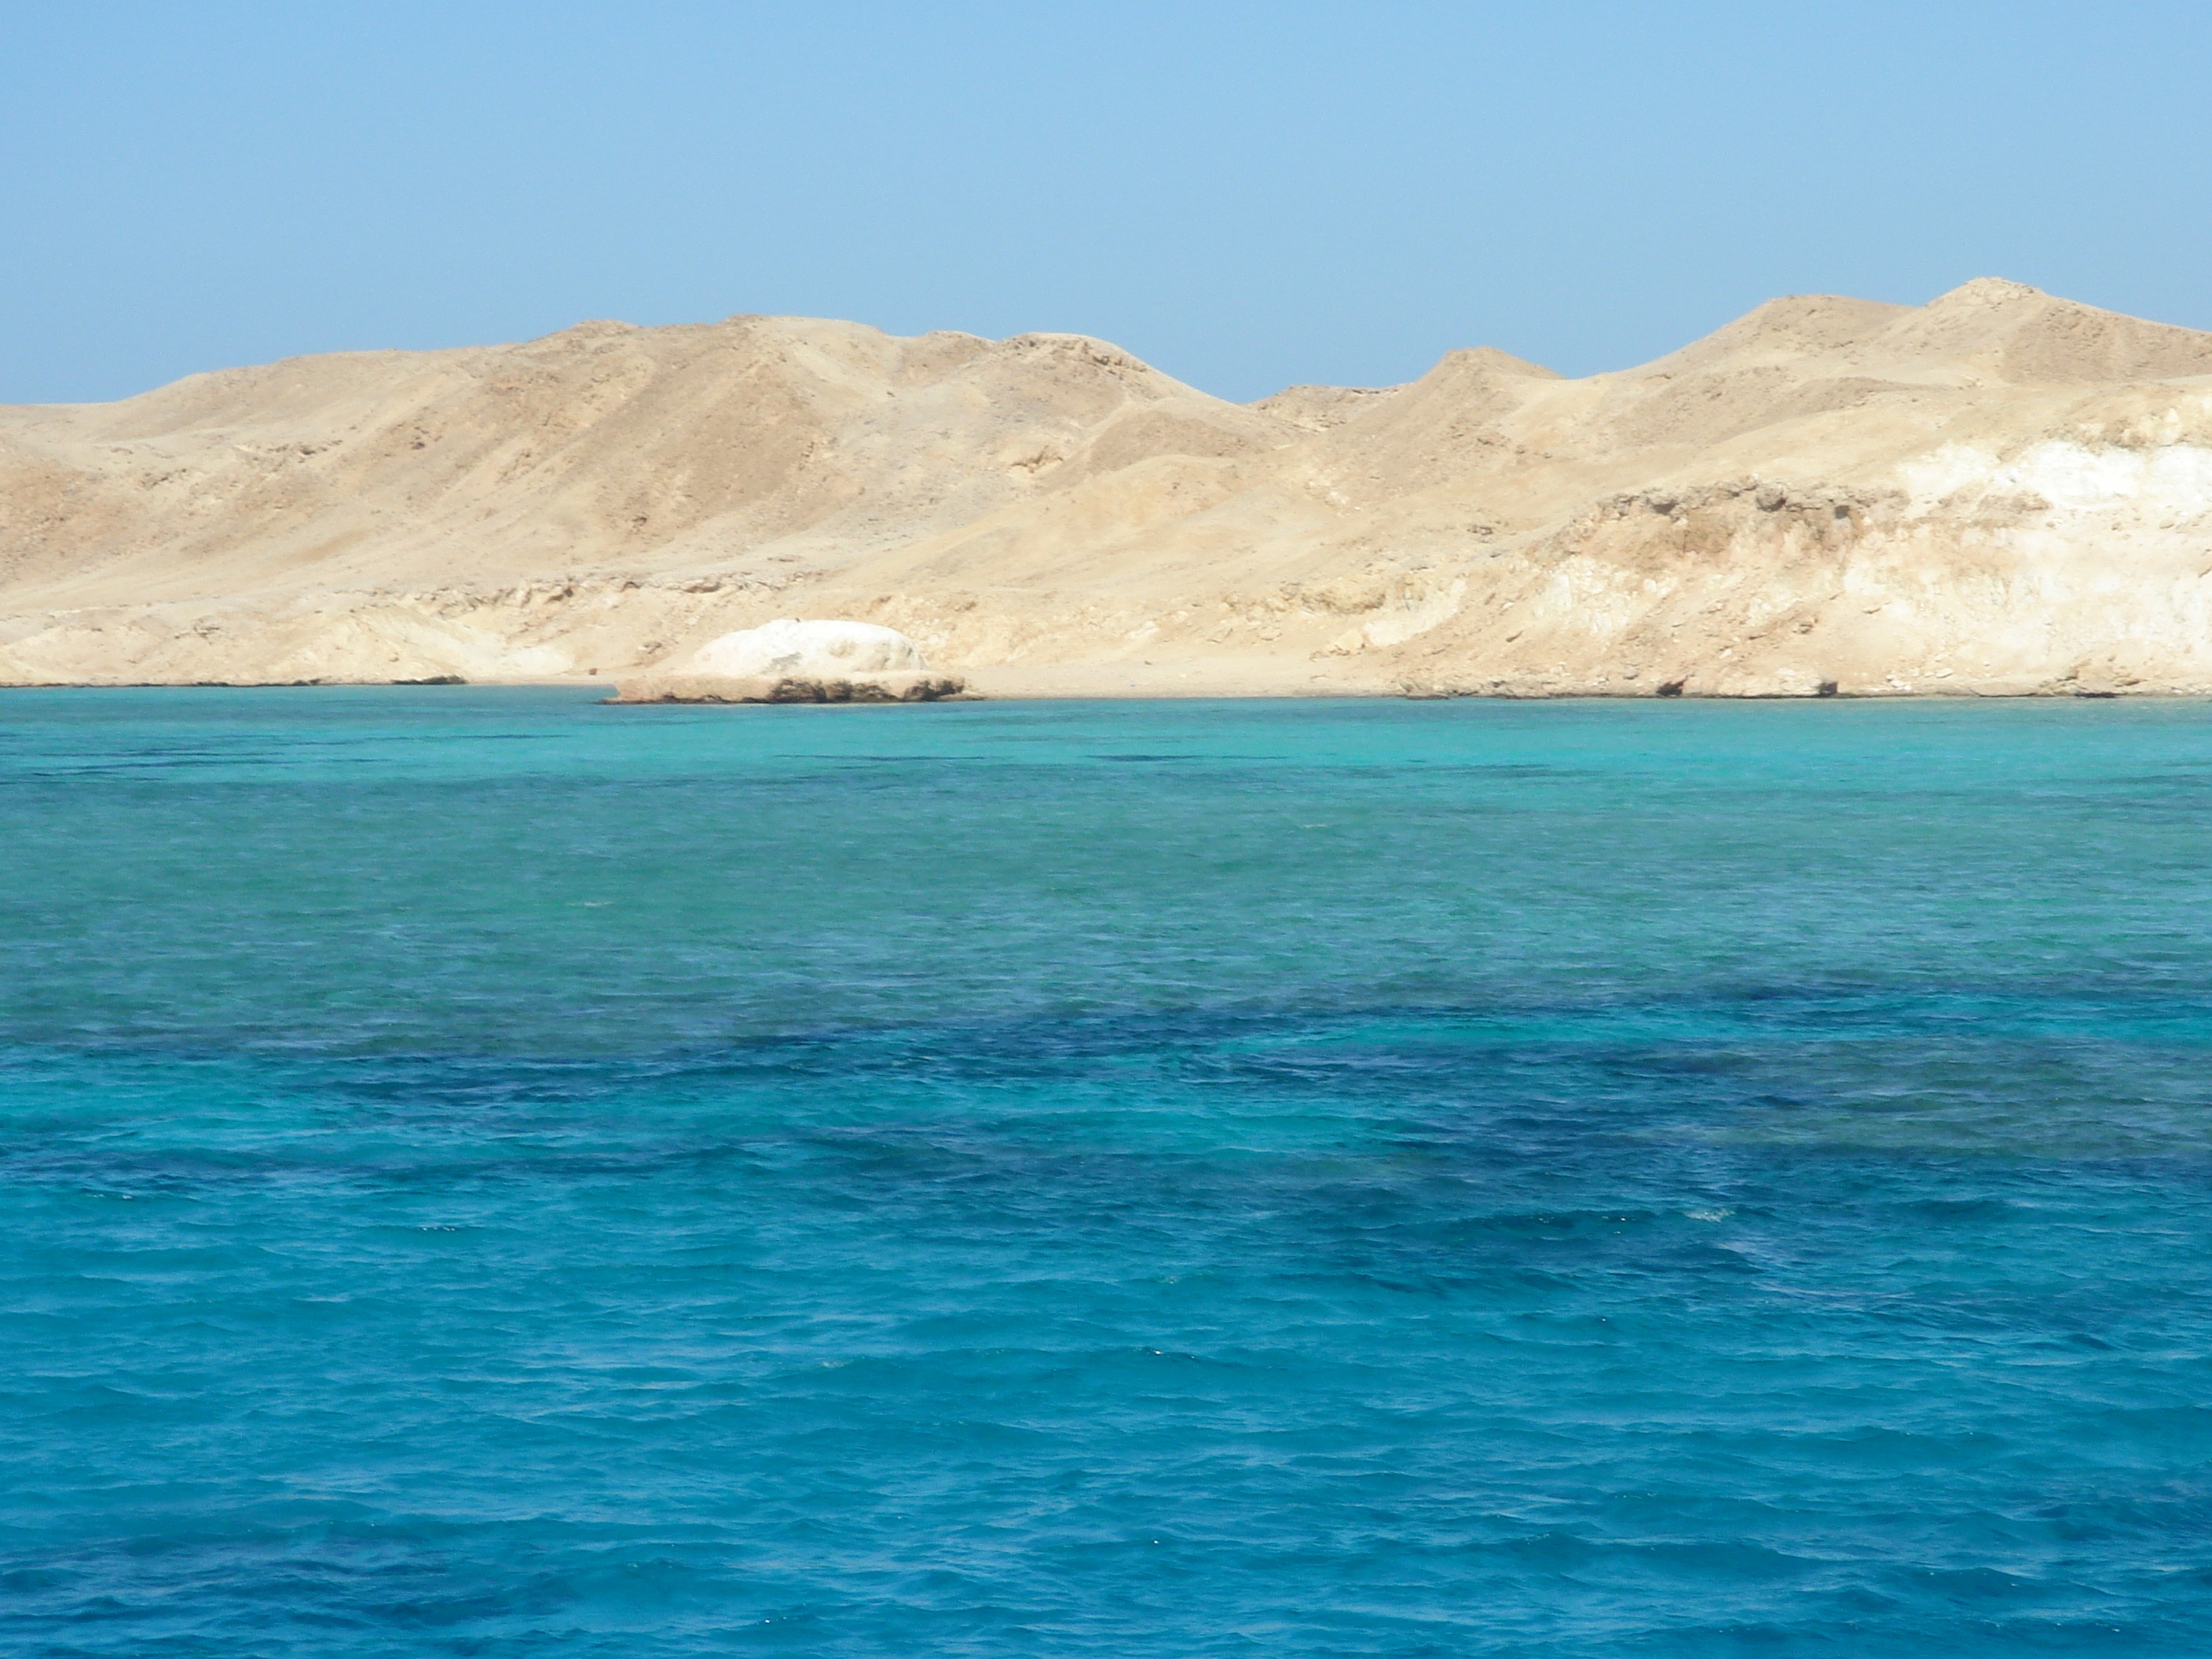
sea, coast, nature, ocean, sun, shore, lagoon, bay, island, blue, terrain, egypt, relaxation, cape, islet, landform, geographical feature, wind wave